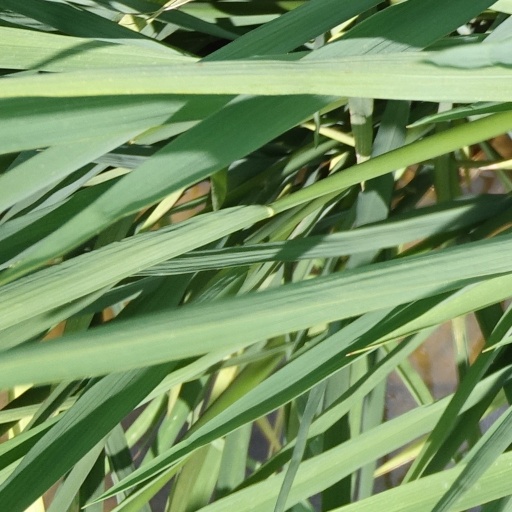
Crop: rice